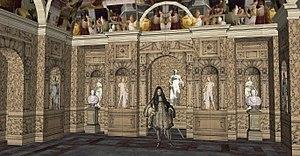
Schéma de l'intérieur de la Grotte de Meudon.
Le château de Meudon, dit château royal de Meudon, palais impérial de Meudon ou Domaine national de Meudon, est un château français situé à Meudon, dans le département des Hauts-de-Seine. Il est notamment la résidence de la duchesse d'Étampes, du cardinal de Lorraine, d'Abel Servien, de Louvois ainsi que de Monseigneur, dit le Grand Dauphin, qui lui adjoint en annexe le château de Chaville. Incendié en 1795 et en 1871, le Château-Neuf, dont la démolition est un temps envisagée, est conservé pour sa majeure partie. Il est transformé à partir de 1878 en observatoire servant de réceptacle à une lunette astronomique, avant d'être rattaché à l'Observatoire de Paris en 1927.